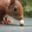
Label: squirrel